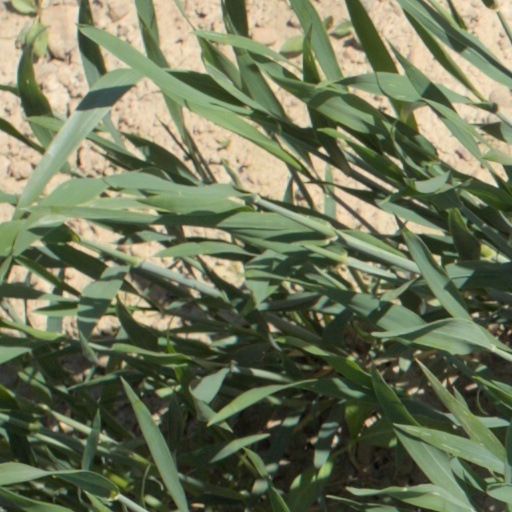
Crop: wheat